Cavalry FC

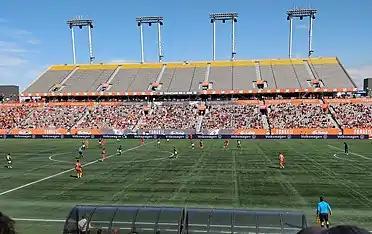
A game between Cavalry and Forge FC

The Al Classico existed with FC Edmonton as a geographical rivalry between the two Alberta-based clubs in the Canadian Premier League. The rivalry is part of a larger sporting rivalry between teams based in Calgary and Edmonton; the two largest cities in the province. The Wildrose Cup was awarded annually to the team that wins the most points from the series in league play (excluding 2020 due to the COVID-19 pandemic), which Cavalry won each year until FC Edmonton ceased operations in 2022.